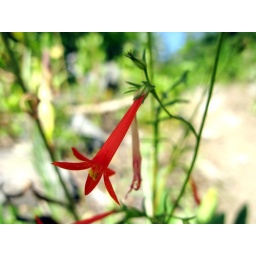
This delicate, bright red flower bloomed in profusion everywhere there was bright sunlight.